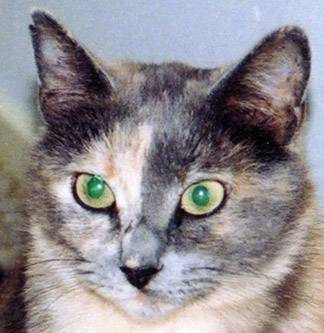
Label: cat